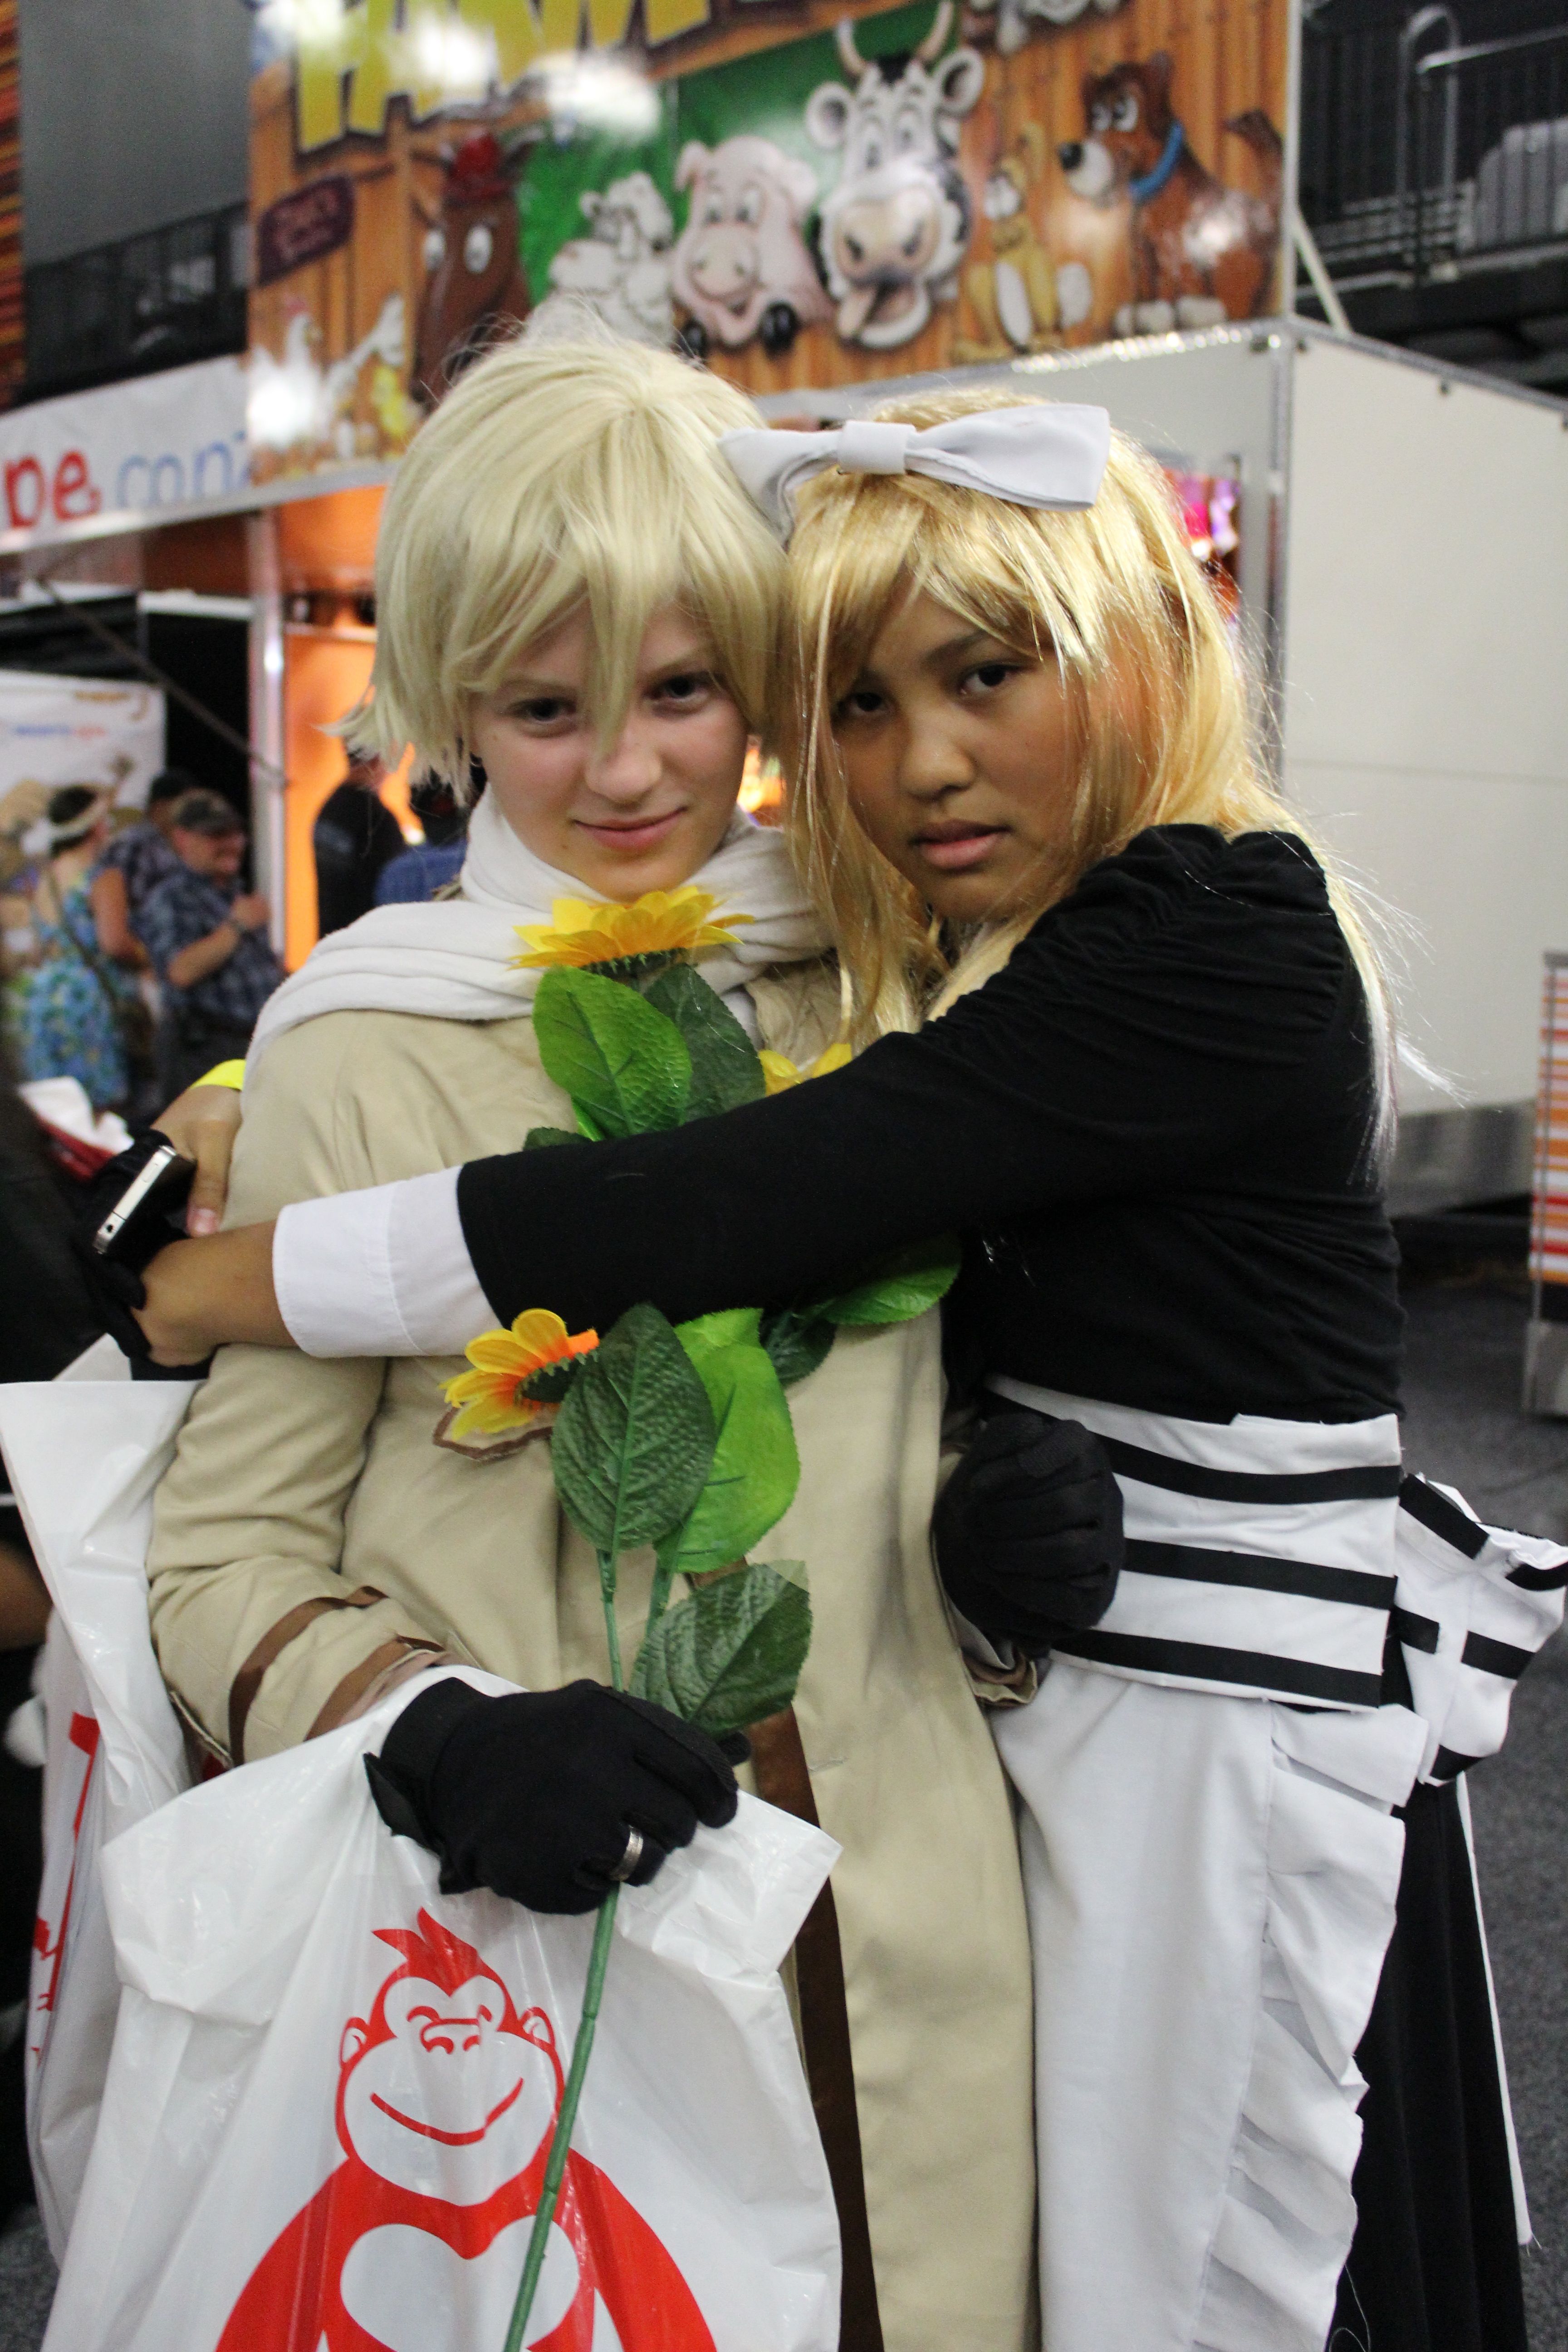
clothing, cosplay, costume, anime, comics, convention, aph, aph russia, aph belarus